Crwth

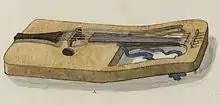
Watercolour of a crwth from Pennant's "A tour in Wales", 1781

The name "" is Welsh, derived from a Proto-Celtic noun "*-" ("round object") which refers to a swelling or bulging out, a pregnant appearance or a protuberance, and it is speculated that it came to be used for the instrument because of its bulging shape. Other Celtic words for violin also have meanings referring to rounded appearance. In Gaelic, for example, "" can mean "hump" or "hunch" as well as harp or violin. Like several other English loanwords from Welsh, the name is among the few words in the English language in which the letter W alone is used to indicate a vowel.